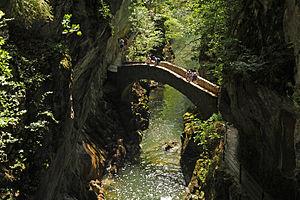
Pont piéton sur l’Areuse dans les gorges, au-dessous de Brot-Dessous
Brot-Dessous est une localité et une ancienne commune suisse du canton de Neuchâtel, située dans la région Littoral.